Valley of Song

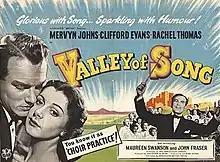
Original British quad poster

Valley of Song (U.S.: Men Are Children Twice ) is a 1953 British second feature ('B') comedy drama film directed by Gilbert Gunn and starring Mervyn Johns, Clifford Evans, Maureen Swanson and the London Welsh Association Choral Society.It was written by Phil Park and Cliff Gordon based on Gordon's 1946 BBC radio play "Choir Practice". It marked the film debut of actress Rachel Roberts.